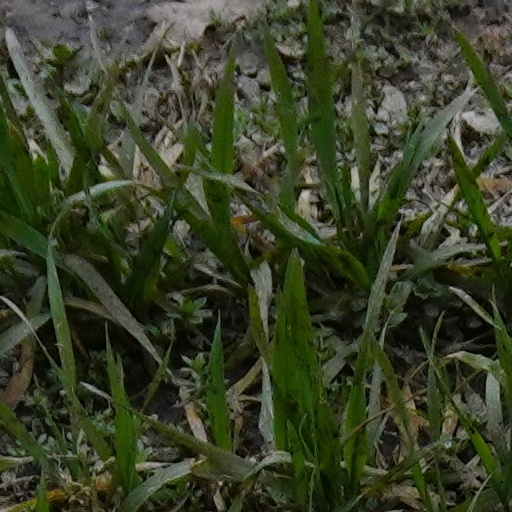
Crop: wheat